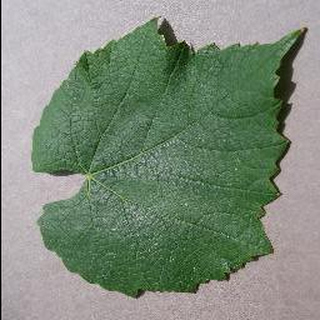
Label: healthy_grape